Ice jam

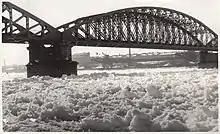
Ice jam on the Danube River at a bridge in Vienna, Austria

Ice jams occur when the ice that is drifting down-current in a river comes to a stop, for instance, at a river bend, when it contacts the river bed in a shallow area, or against bridge piers. Doing so increases the resistance to flow, thereby inducing an increase in water level upstream of the jam (referred to as "backwater"). Ice jams are thus a main cause for flooding during the winter. In addition, when the jam is released, depending on the conditions under which this happens, the amount of water that was retained behind the jam can also lead to flooding "downstream" of where the jam occurred. Ice jam floods are generally less predictable and can also be faster than open-water floods.